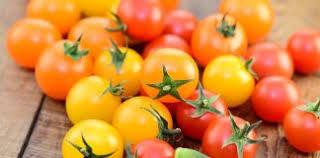
Waste category: biological